National Defense Corps incident

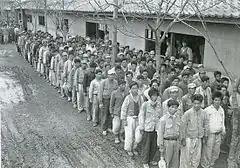
National Defense Corps soldiers in January 1951

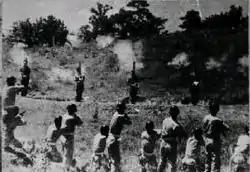
The execution of five commanding officers on 12 August 1951

The National Defense Corps Incident was a death march that occurred between December 1950 and February 1951, during the Korean War, as a result of corruption. The incident refers to both the deaths from starvation during the retreat and the corruption that led to the deaths.